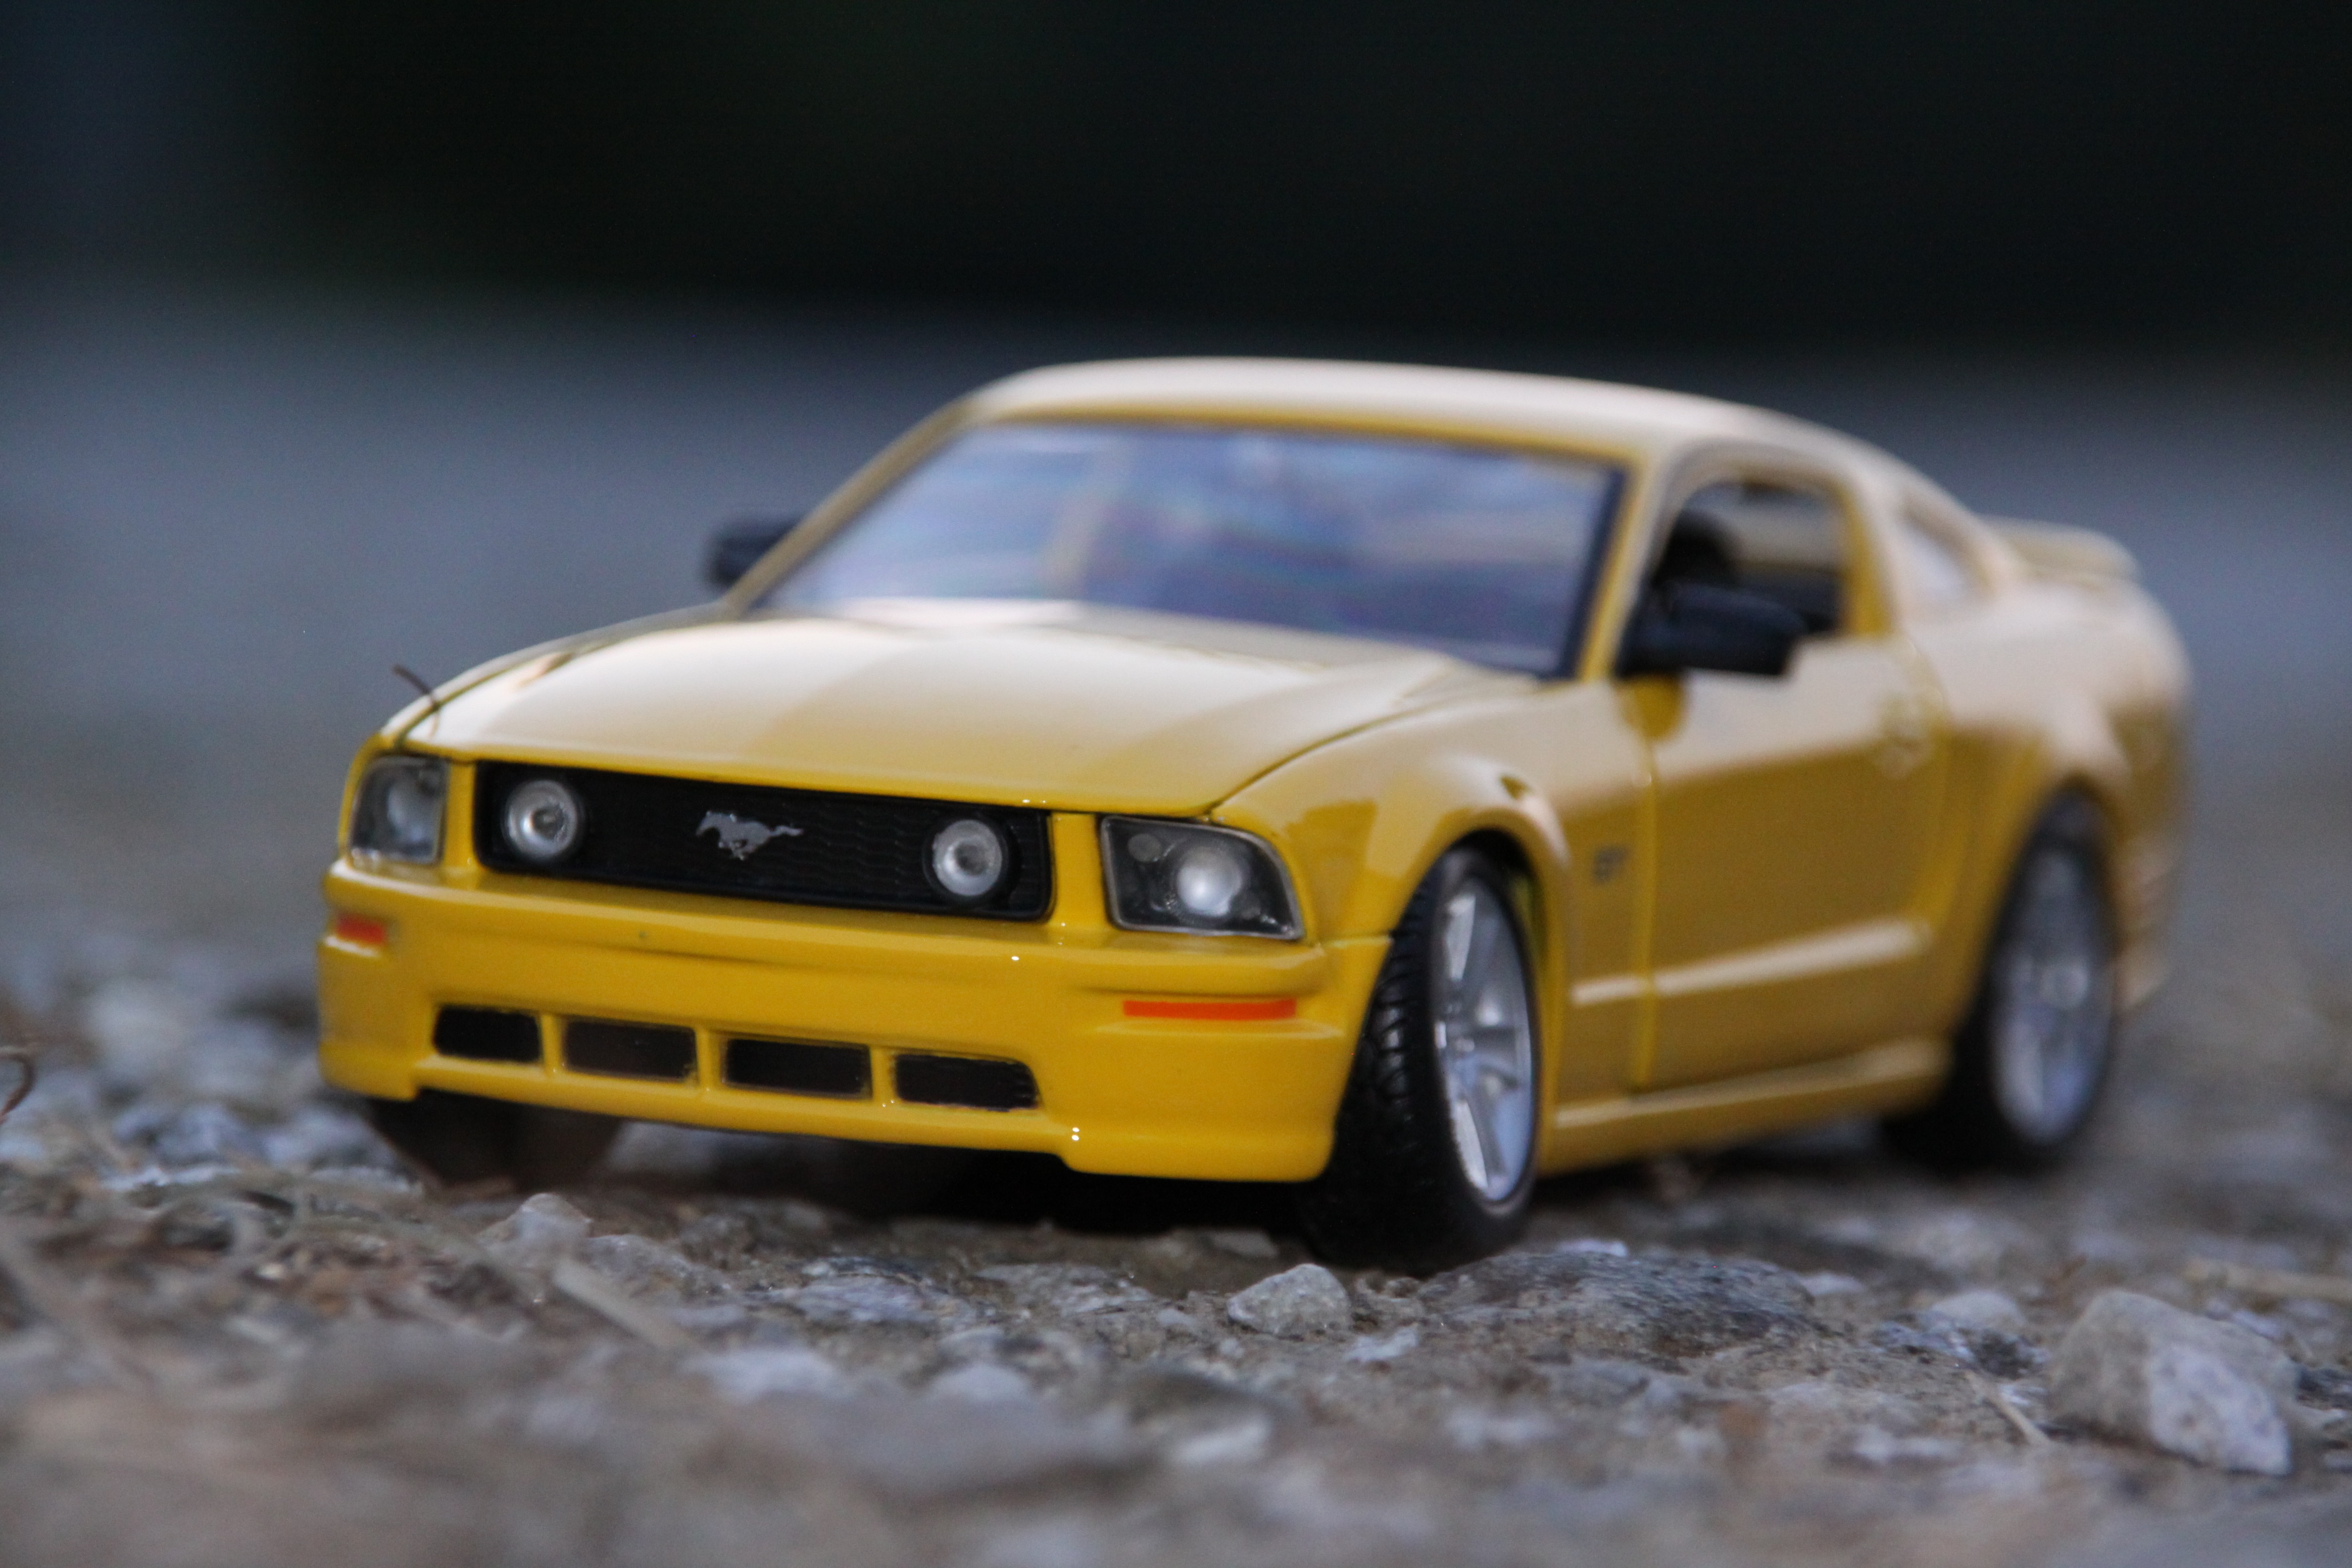
car, vehicle, auto, yellow, classic car, sports car, motor vehicle, hood, muscle car, ford, mustang, ford mustang, model car, automotive exterior, automotive design, performance car